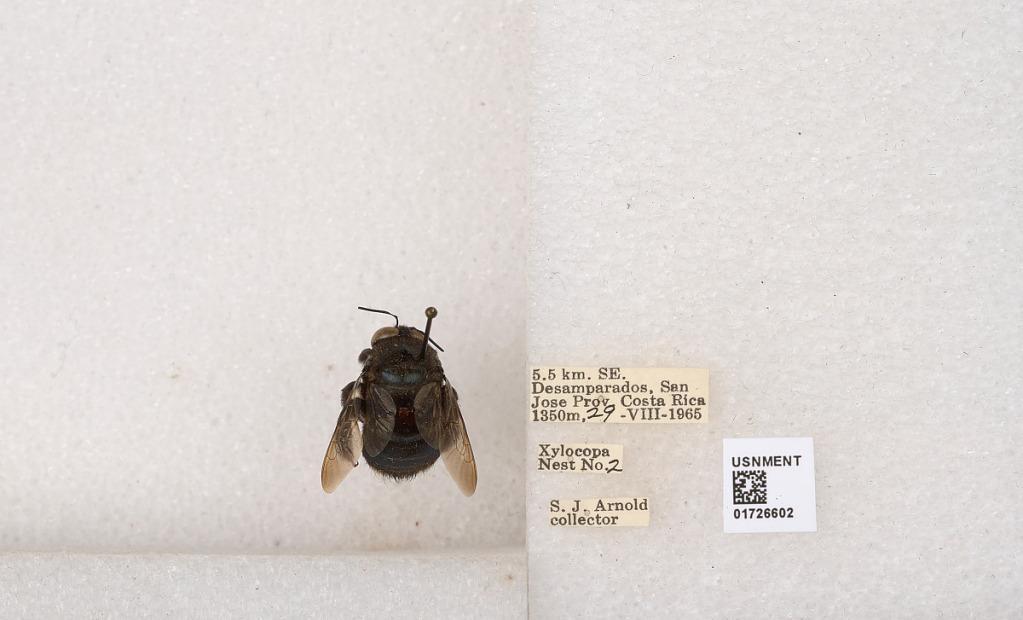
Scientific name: Xylocopa (Schonnherria) lateralis Say
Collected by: J. Araujo
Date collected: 1965-8-29
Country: Costa Rica
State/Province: San Jose
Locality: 5.5 km. SE. Desamparados